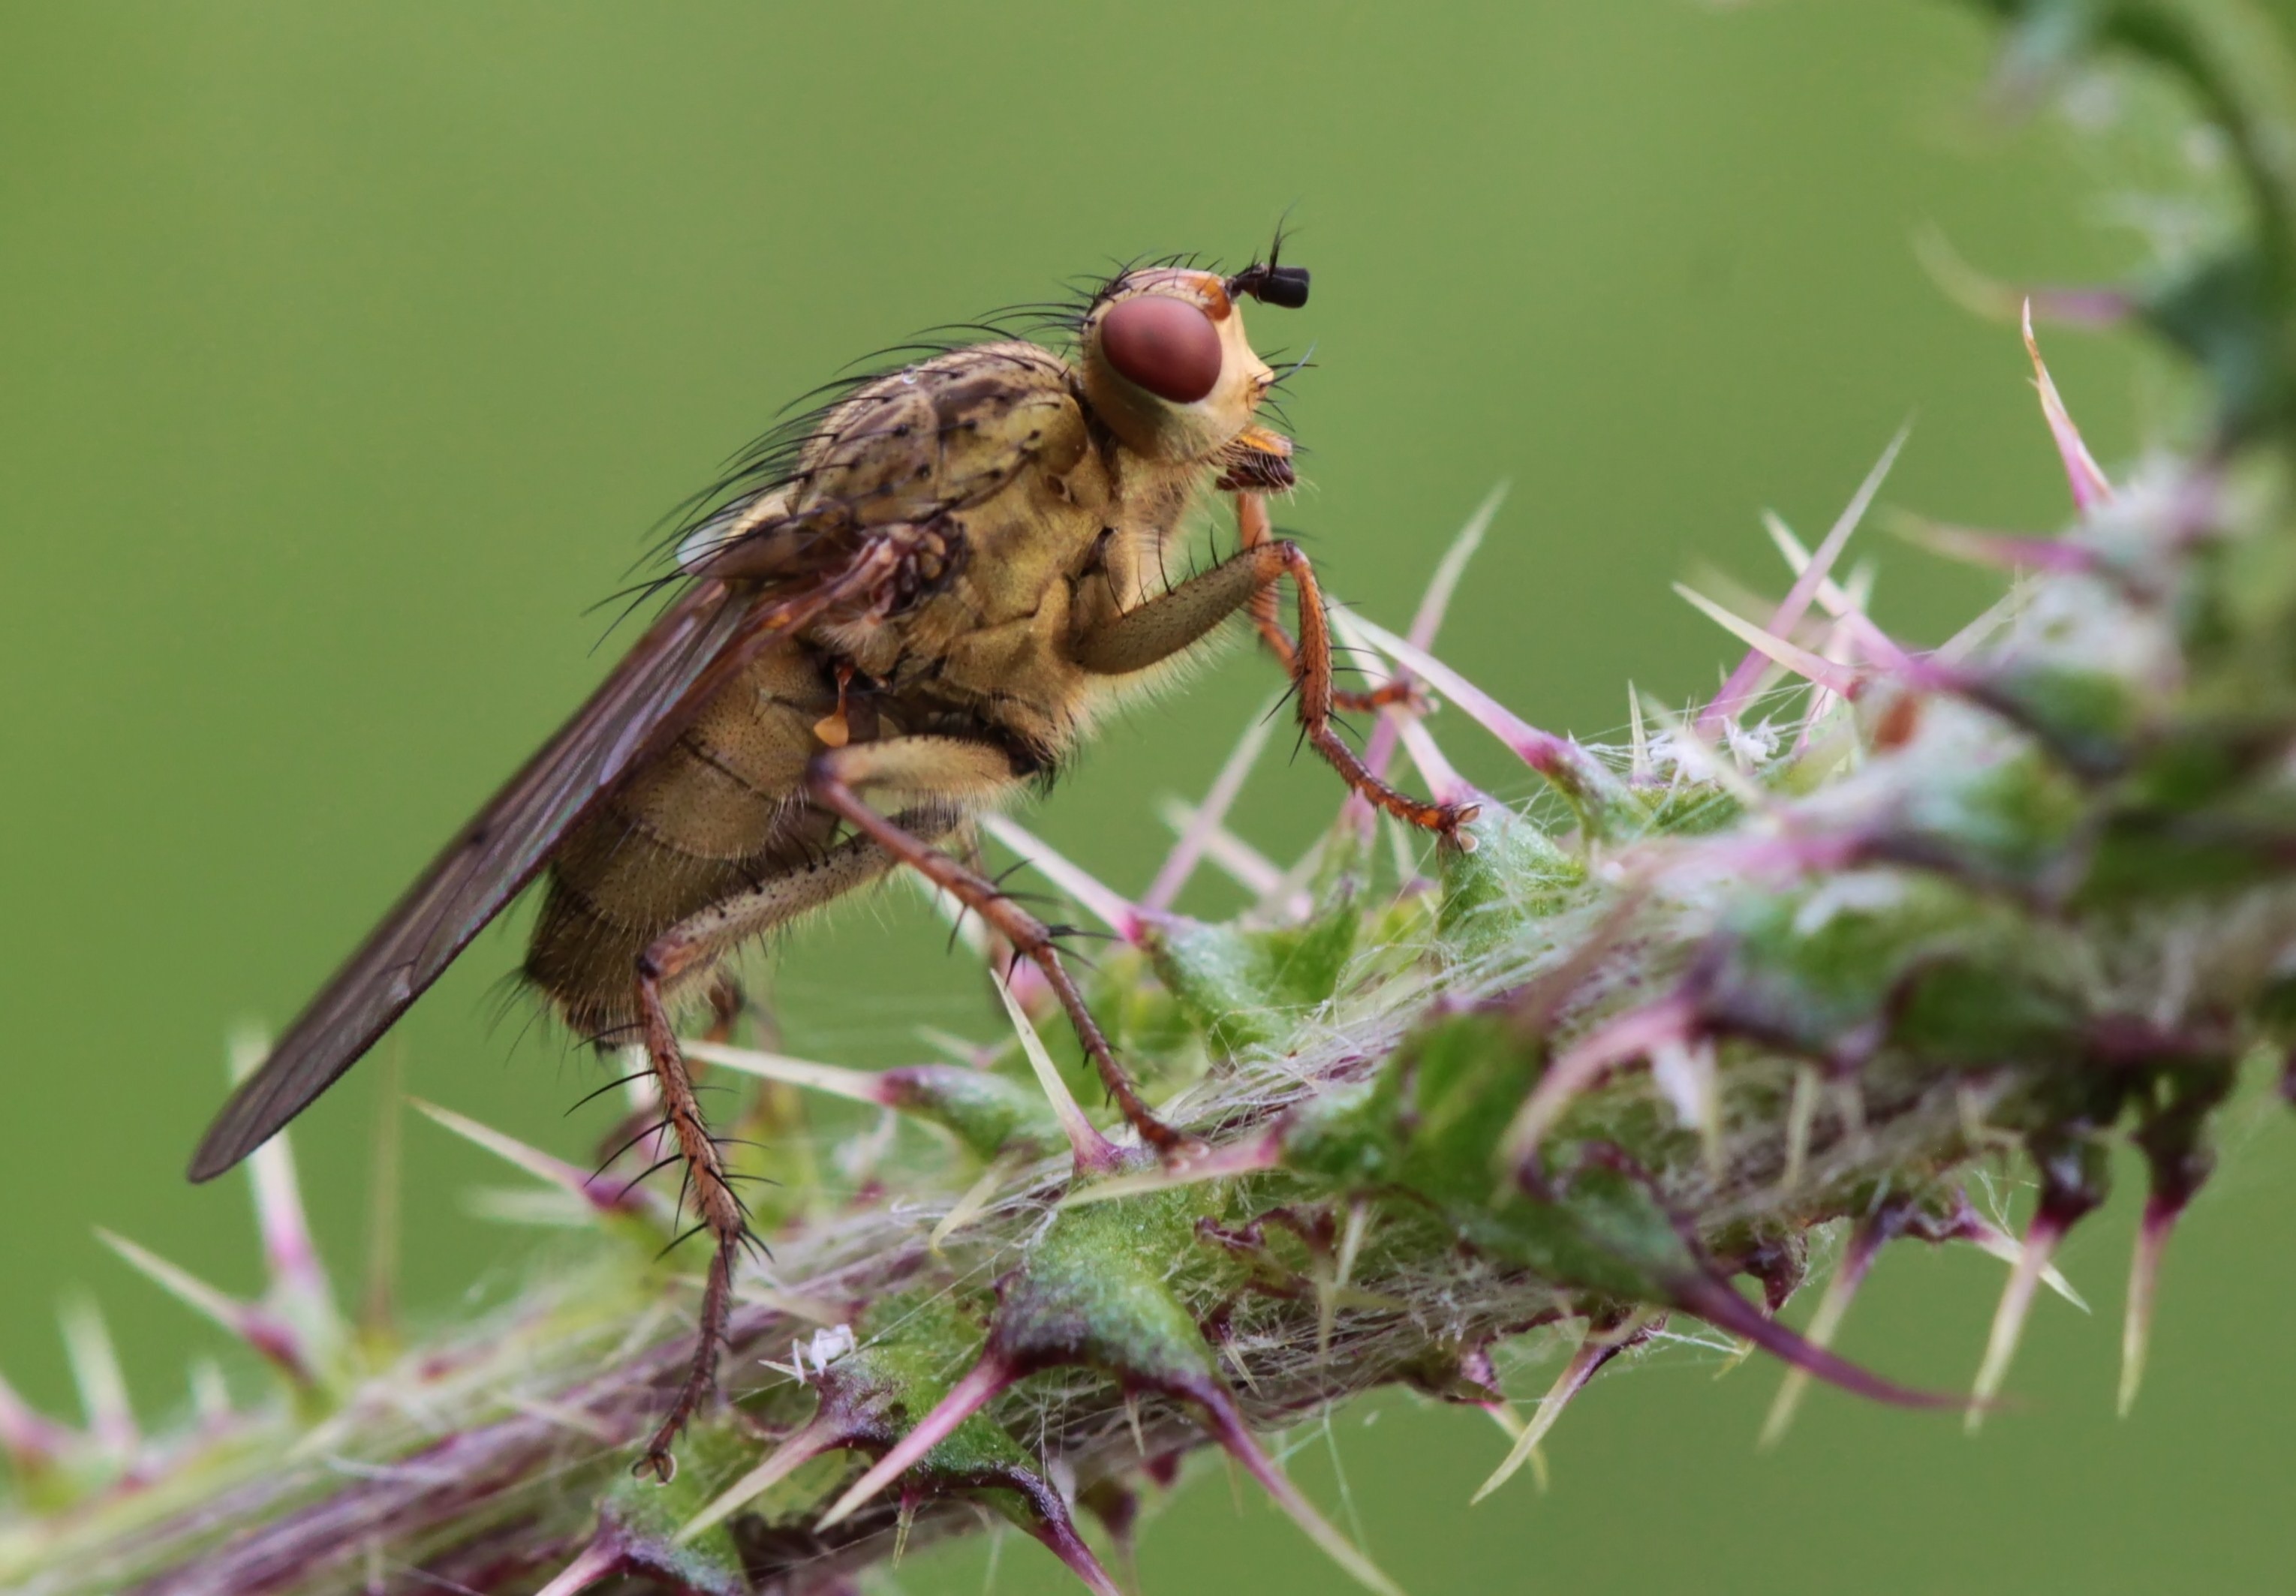
nature, prickly, bird, plant, animal, fly, wildlife, green, insect, macro, close, fauna, invertebrate, animals, thorns, nectar, sting, spur, macro photography, insect macro, macro photo, perching bird